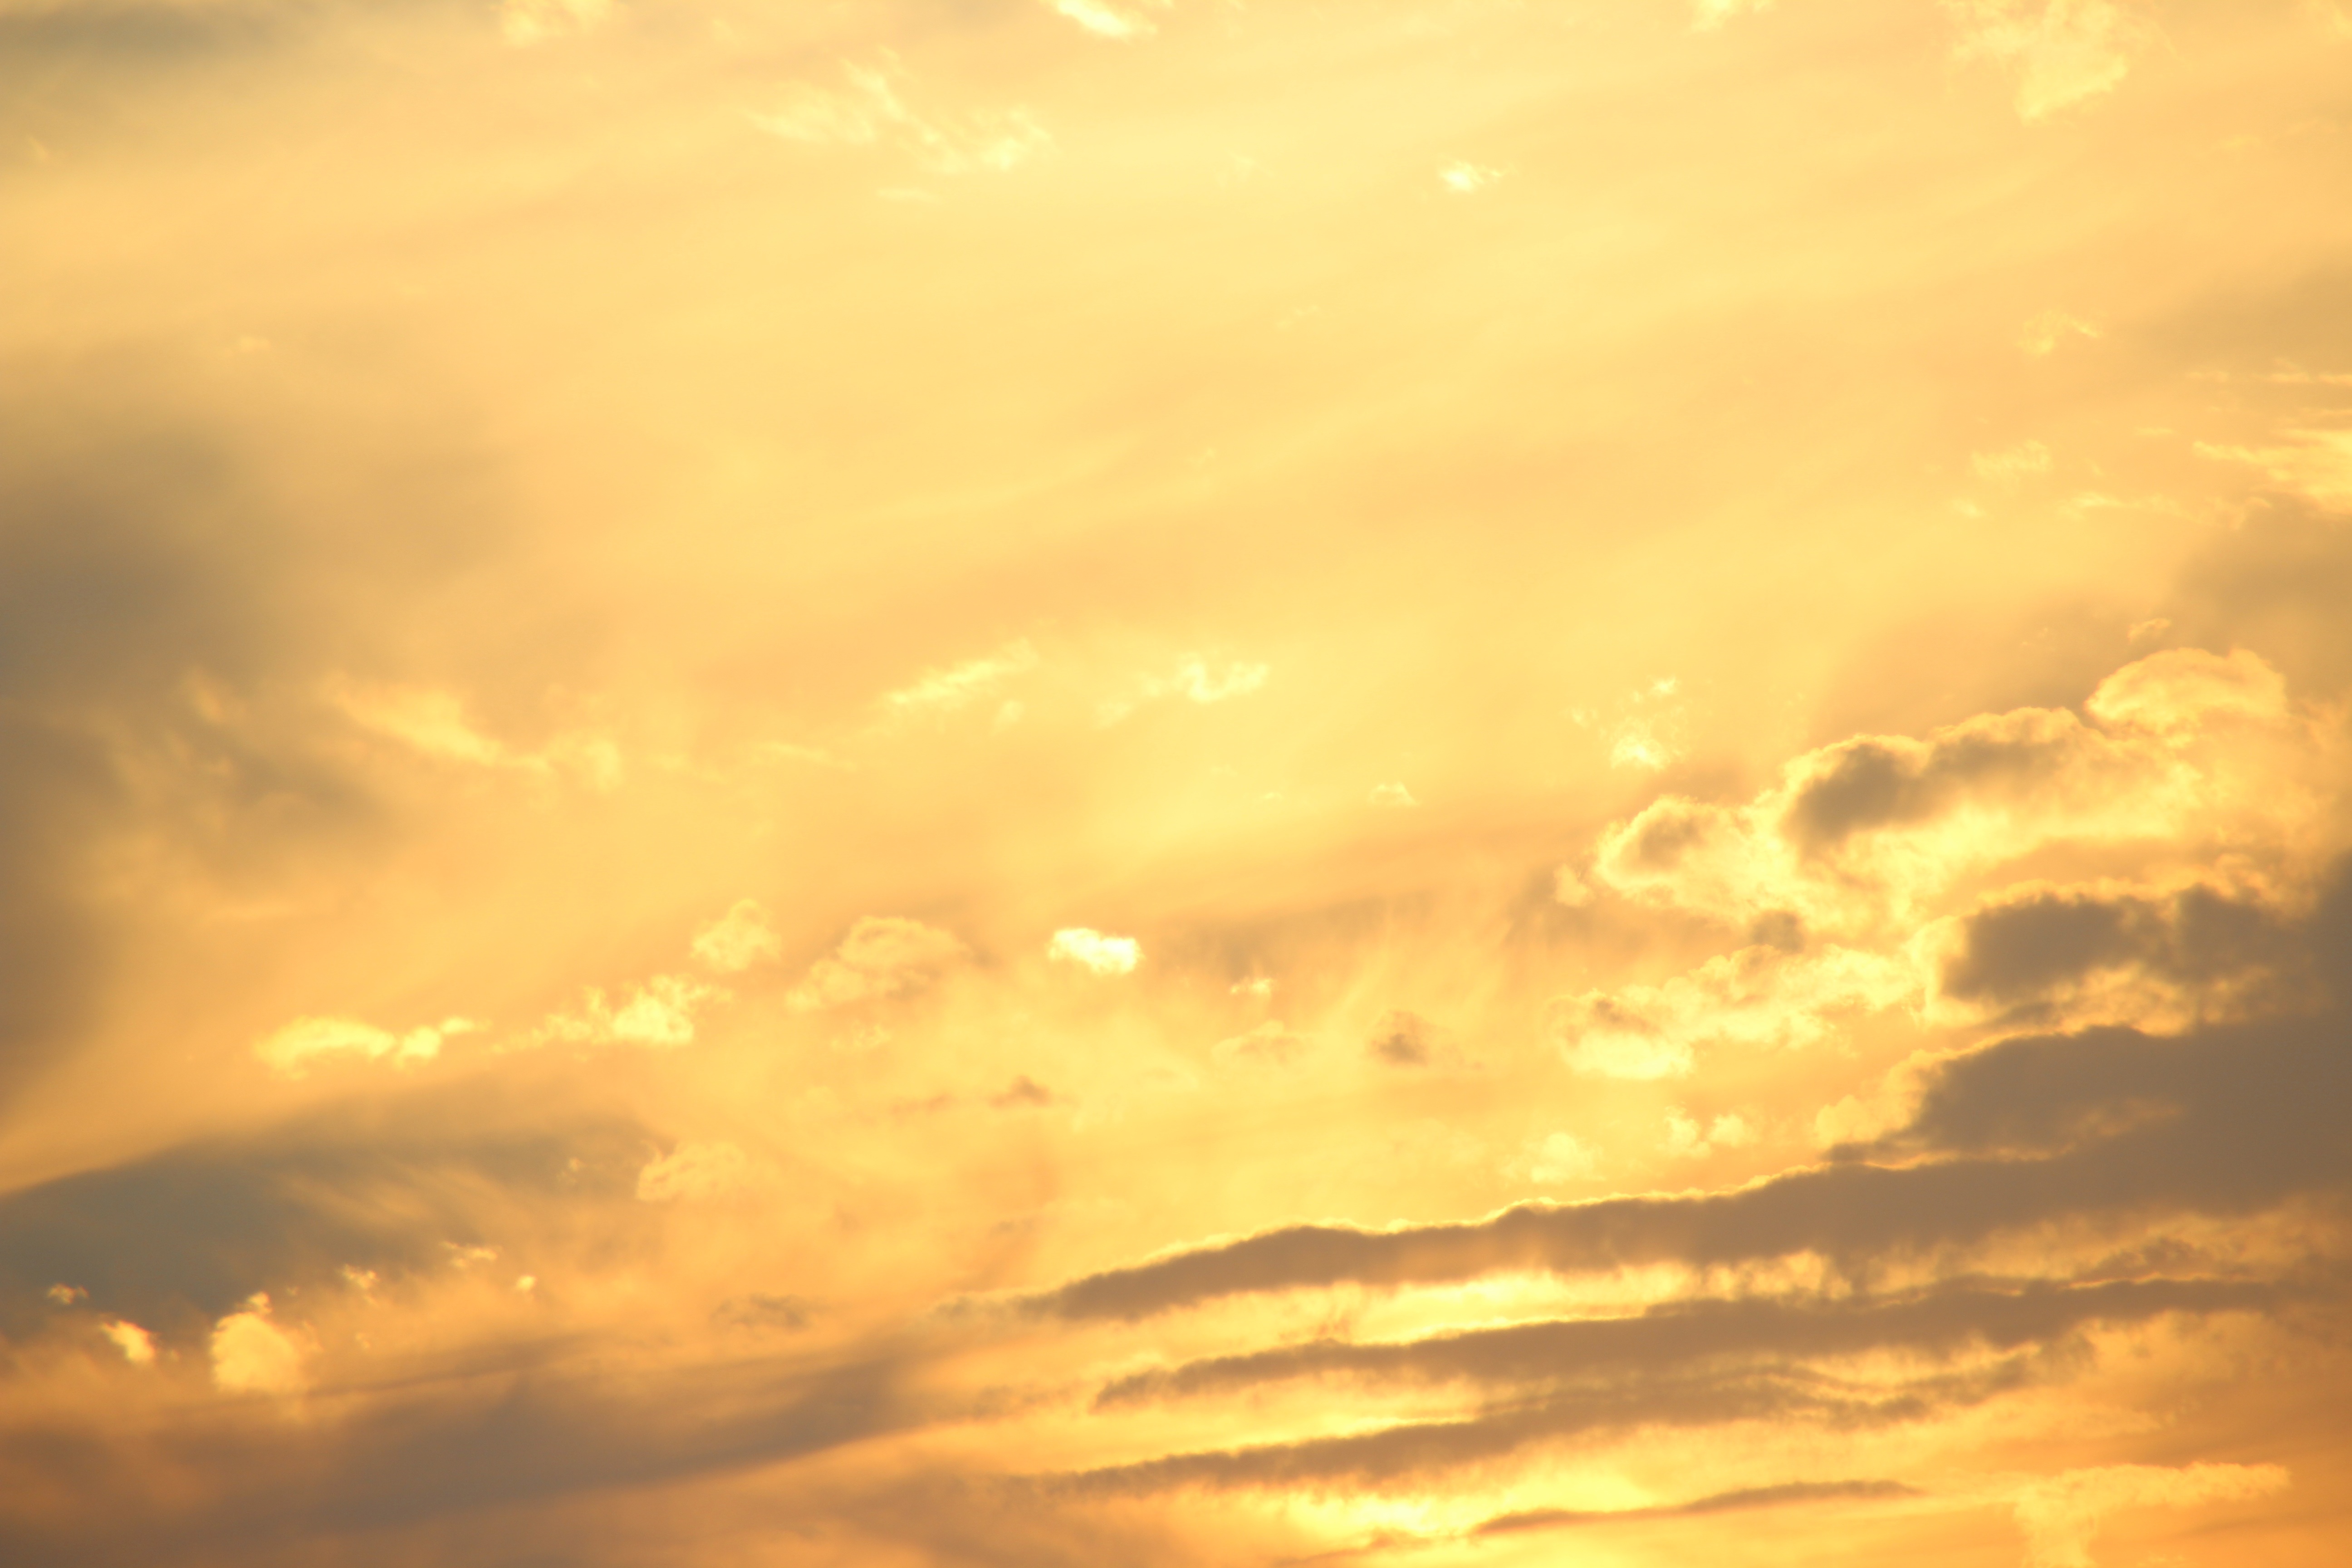
horizon, cloud, sky, sun, sunrise, sunset, sunlight, morning, dawn, atmosphere, dusk, evening, twilight, cumulus, afterglow, meteorological phenomenon, red sky at morning